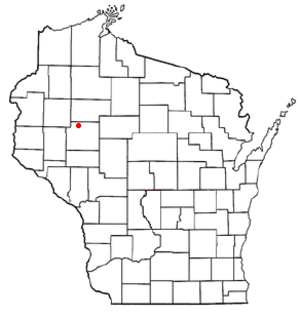
Sampson est une localité du comté de Chippewa dans l'état du Wisconsin, à l'est de Minneapolis.